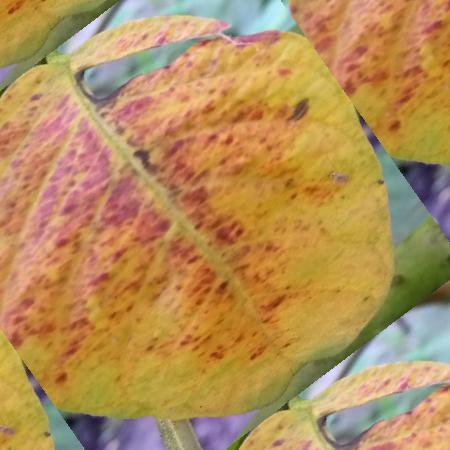
Label: Red rust